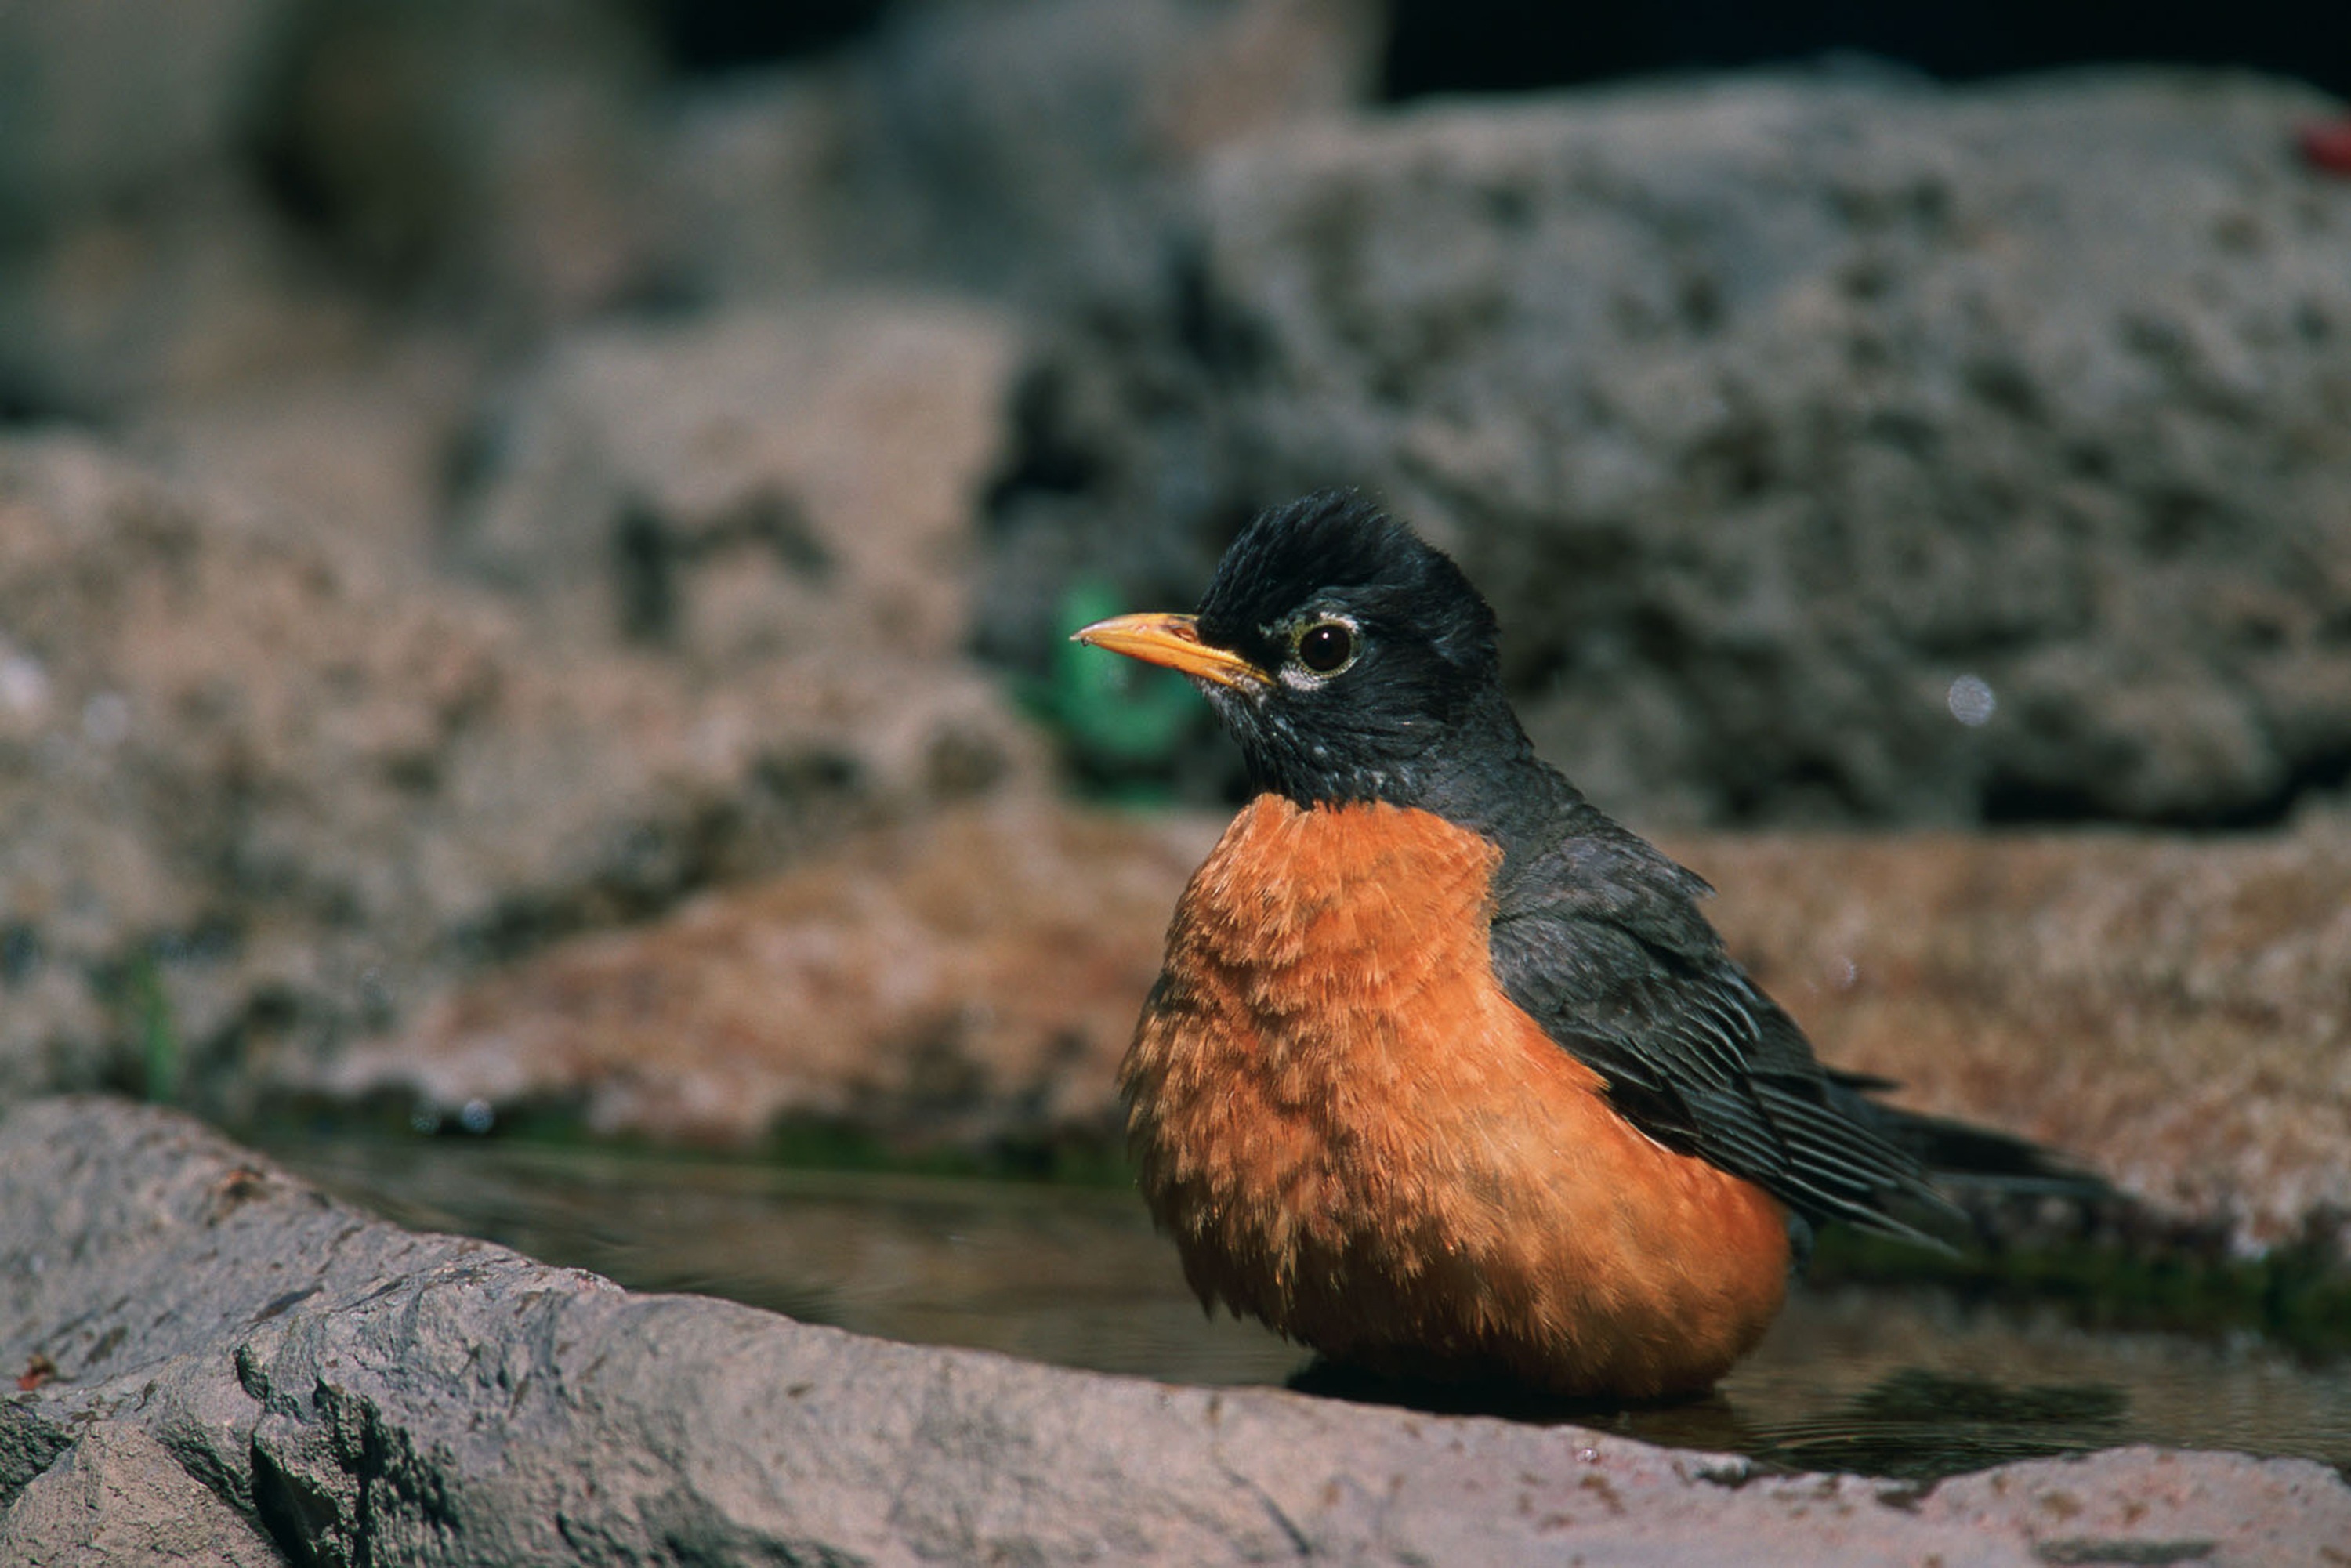
nature, bird, wildlife, beak, robin, fauna, songbird, vertebrate, blackbird, migratory, american robin, old world flycatcher, red breast, perching bird